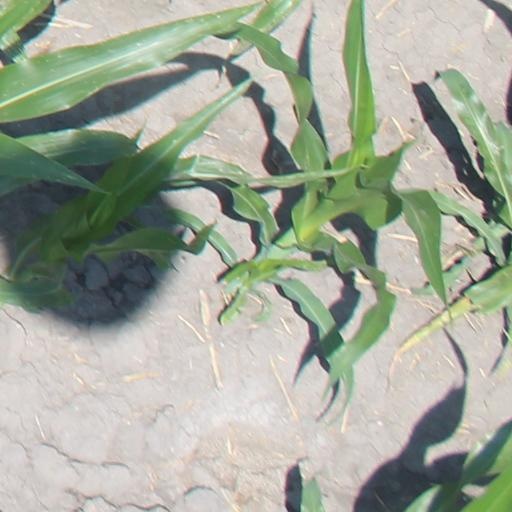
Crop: maize; corn